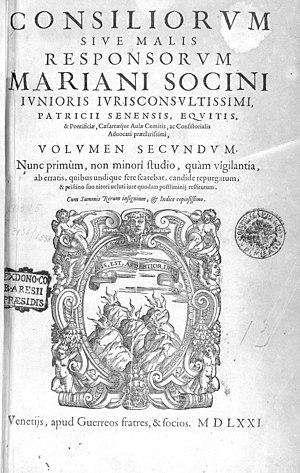
Mariano Socini le Jeune, Mariano Sozzini il giovane ou Mariano Soccini le jeune, Socino, Marianus Socinus en latin, est un juriste italien né à Sienne en 1482, et mort à Bologne le 26 août 1556. Il a donné son nom à la cautela socini, ou usufruit universel du conjoint veuf.